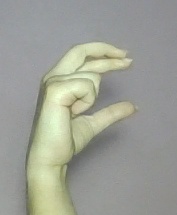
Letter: thal